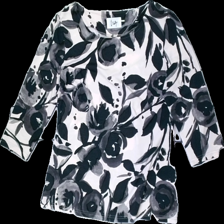
View: front
Type: Top
Category: Ladies
Brand: Not in the list
Brand text on label: isay
Colors: Black, Pink, Grey
Material: 100% Polyester
Pattern: Floral print
Cut: Regular
Season: All
Price range: <50
Recommended usage: Recycle